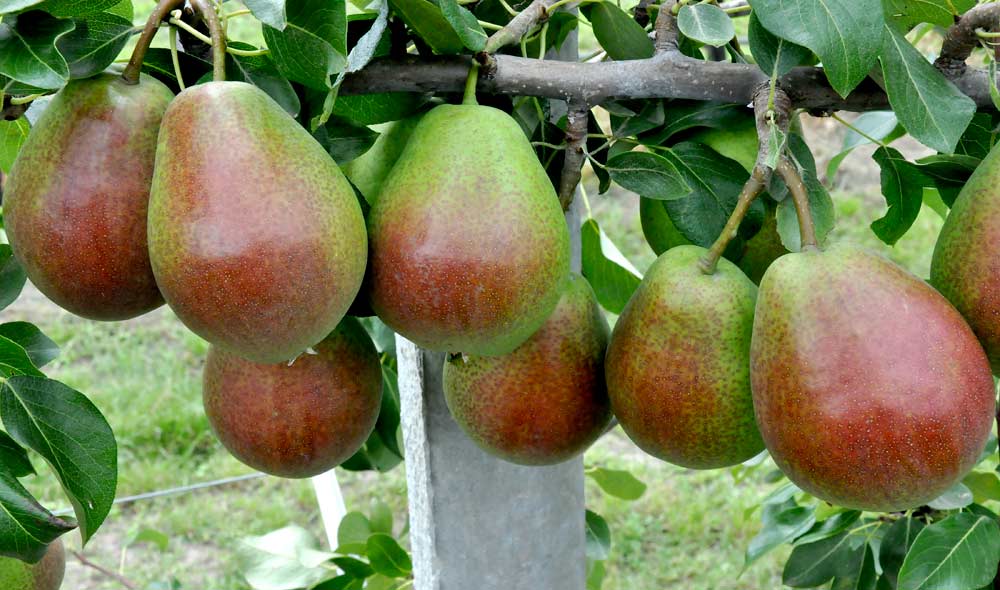
Label: Pear